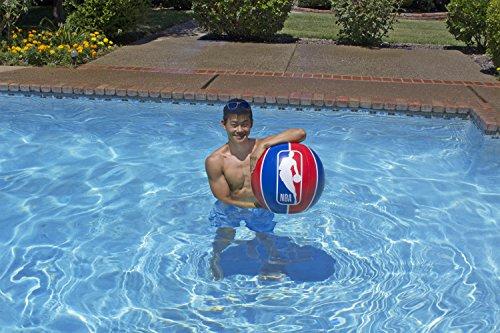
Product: Poolmaster Swimming Pool NBA Ball
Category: Toys & Games | Sports & Outdoor Play | Pools & Water Toys
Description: Traditional 6-panel beach ball.
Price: $5.14
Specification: ProductDimensions:16x16x16inches|ItemWeight:5.3ounces|ShippingWeight:5.3ounces(Viewshippingratesandpolicies)|DomesticShipping:ItemcanbeshippedwithinU.S.|InternationalShipping:ThisitemcanbeshippedtoselectcountriesoutsideoftheU.S.LearnMore|ASIN:B078KDWLJM|Itemmodelnumber:88632|Manufacturerrecommendedage:6yearsandup